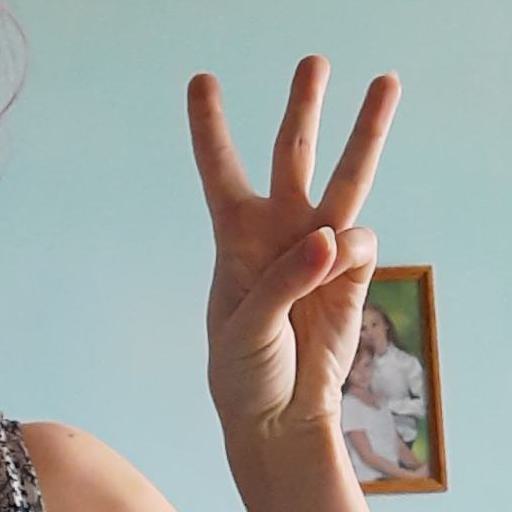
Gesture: three